Flor Silvestre

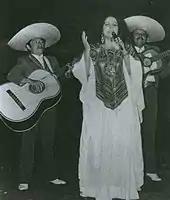
Silvestre during a performance in 1976

She sang "La palma" in "Simón Blanco" (1975) and played the female leads in "Don Herculano enamorado" (1975), "El moro de cumpas" (1977), and "Mi caballo el cantador" (1979).